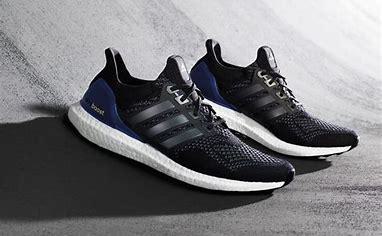
Brand: Adidas
Model: Ultra Boost 20